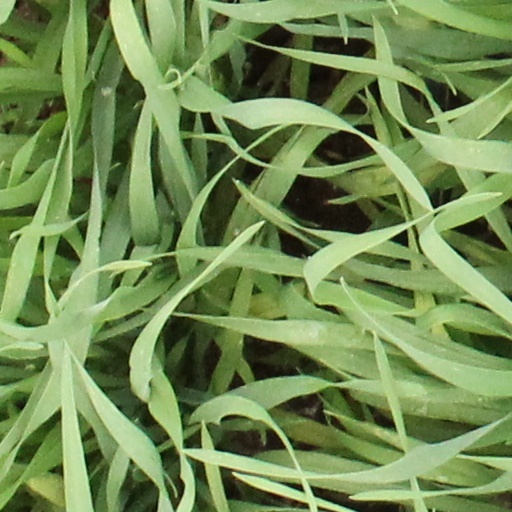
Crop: wheat